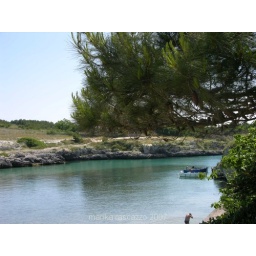
small beach in Otranto with pine tree